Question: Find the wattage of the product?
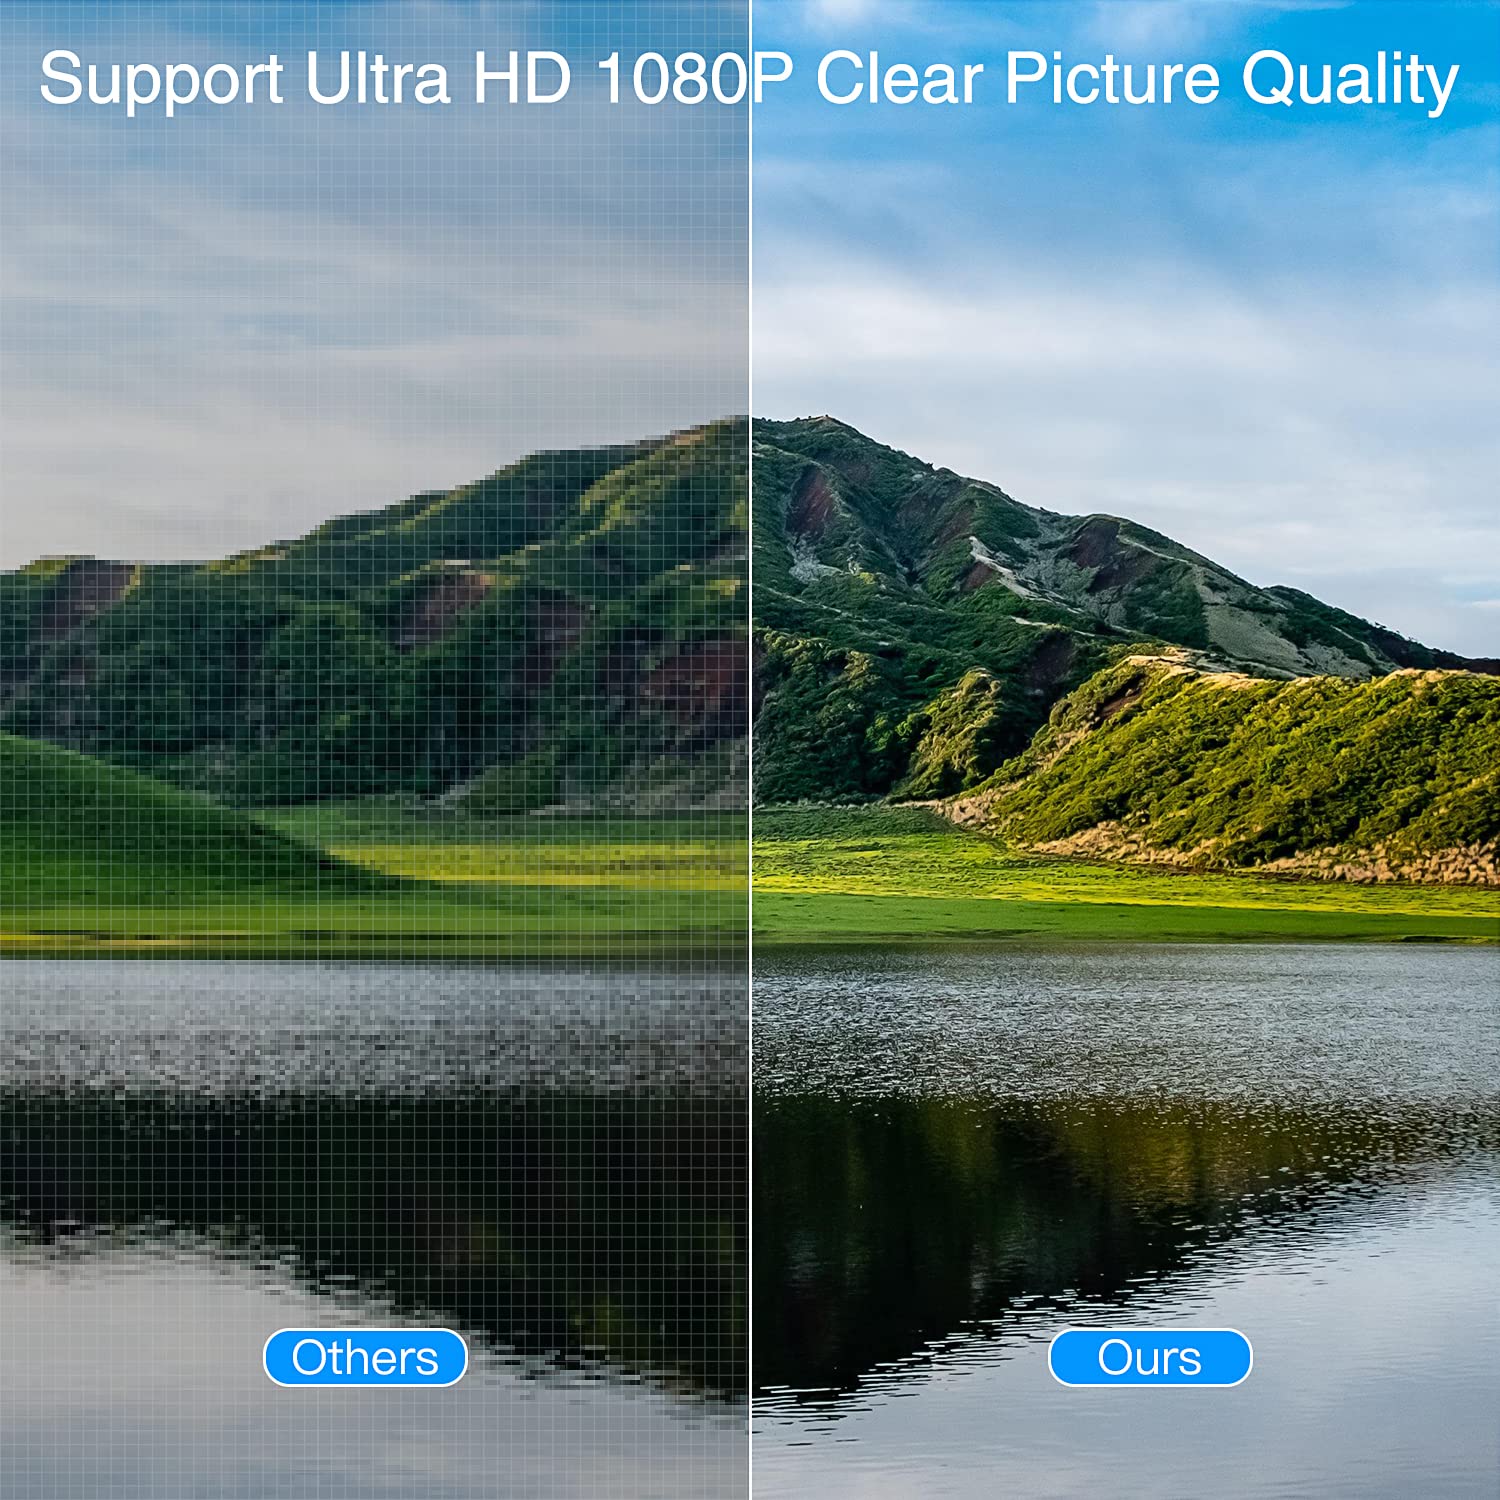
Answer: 1080.0 horsepower